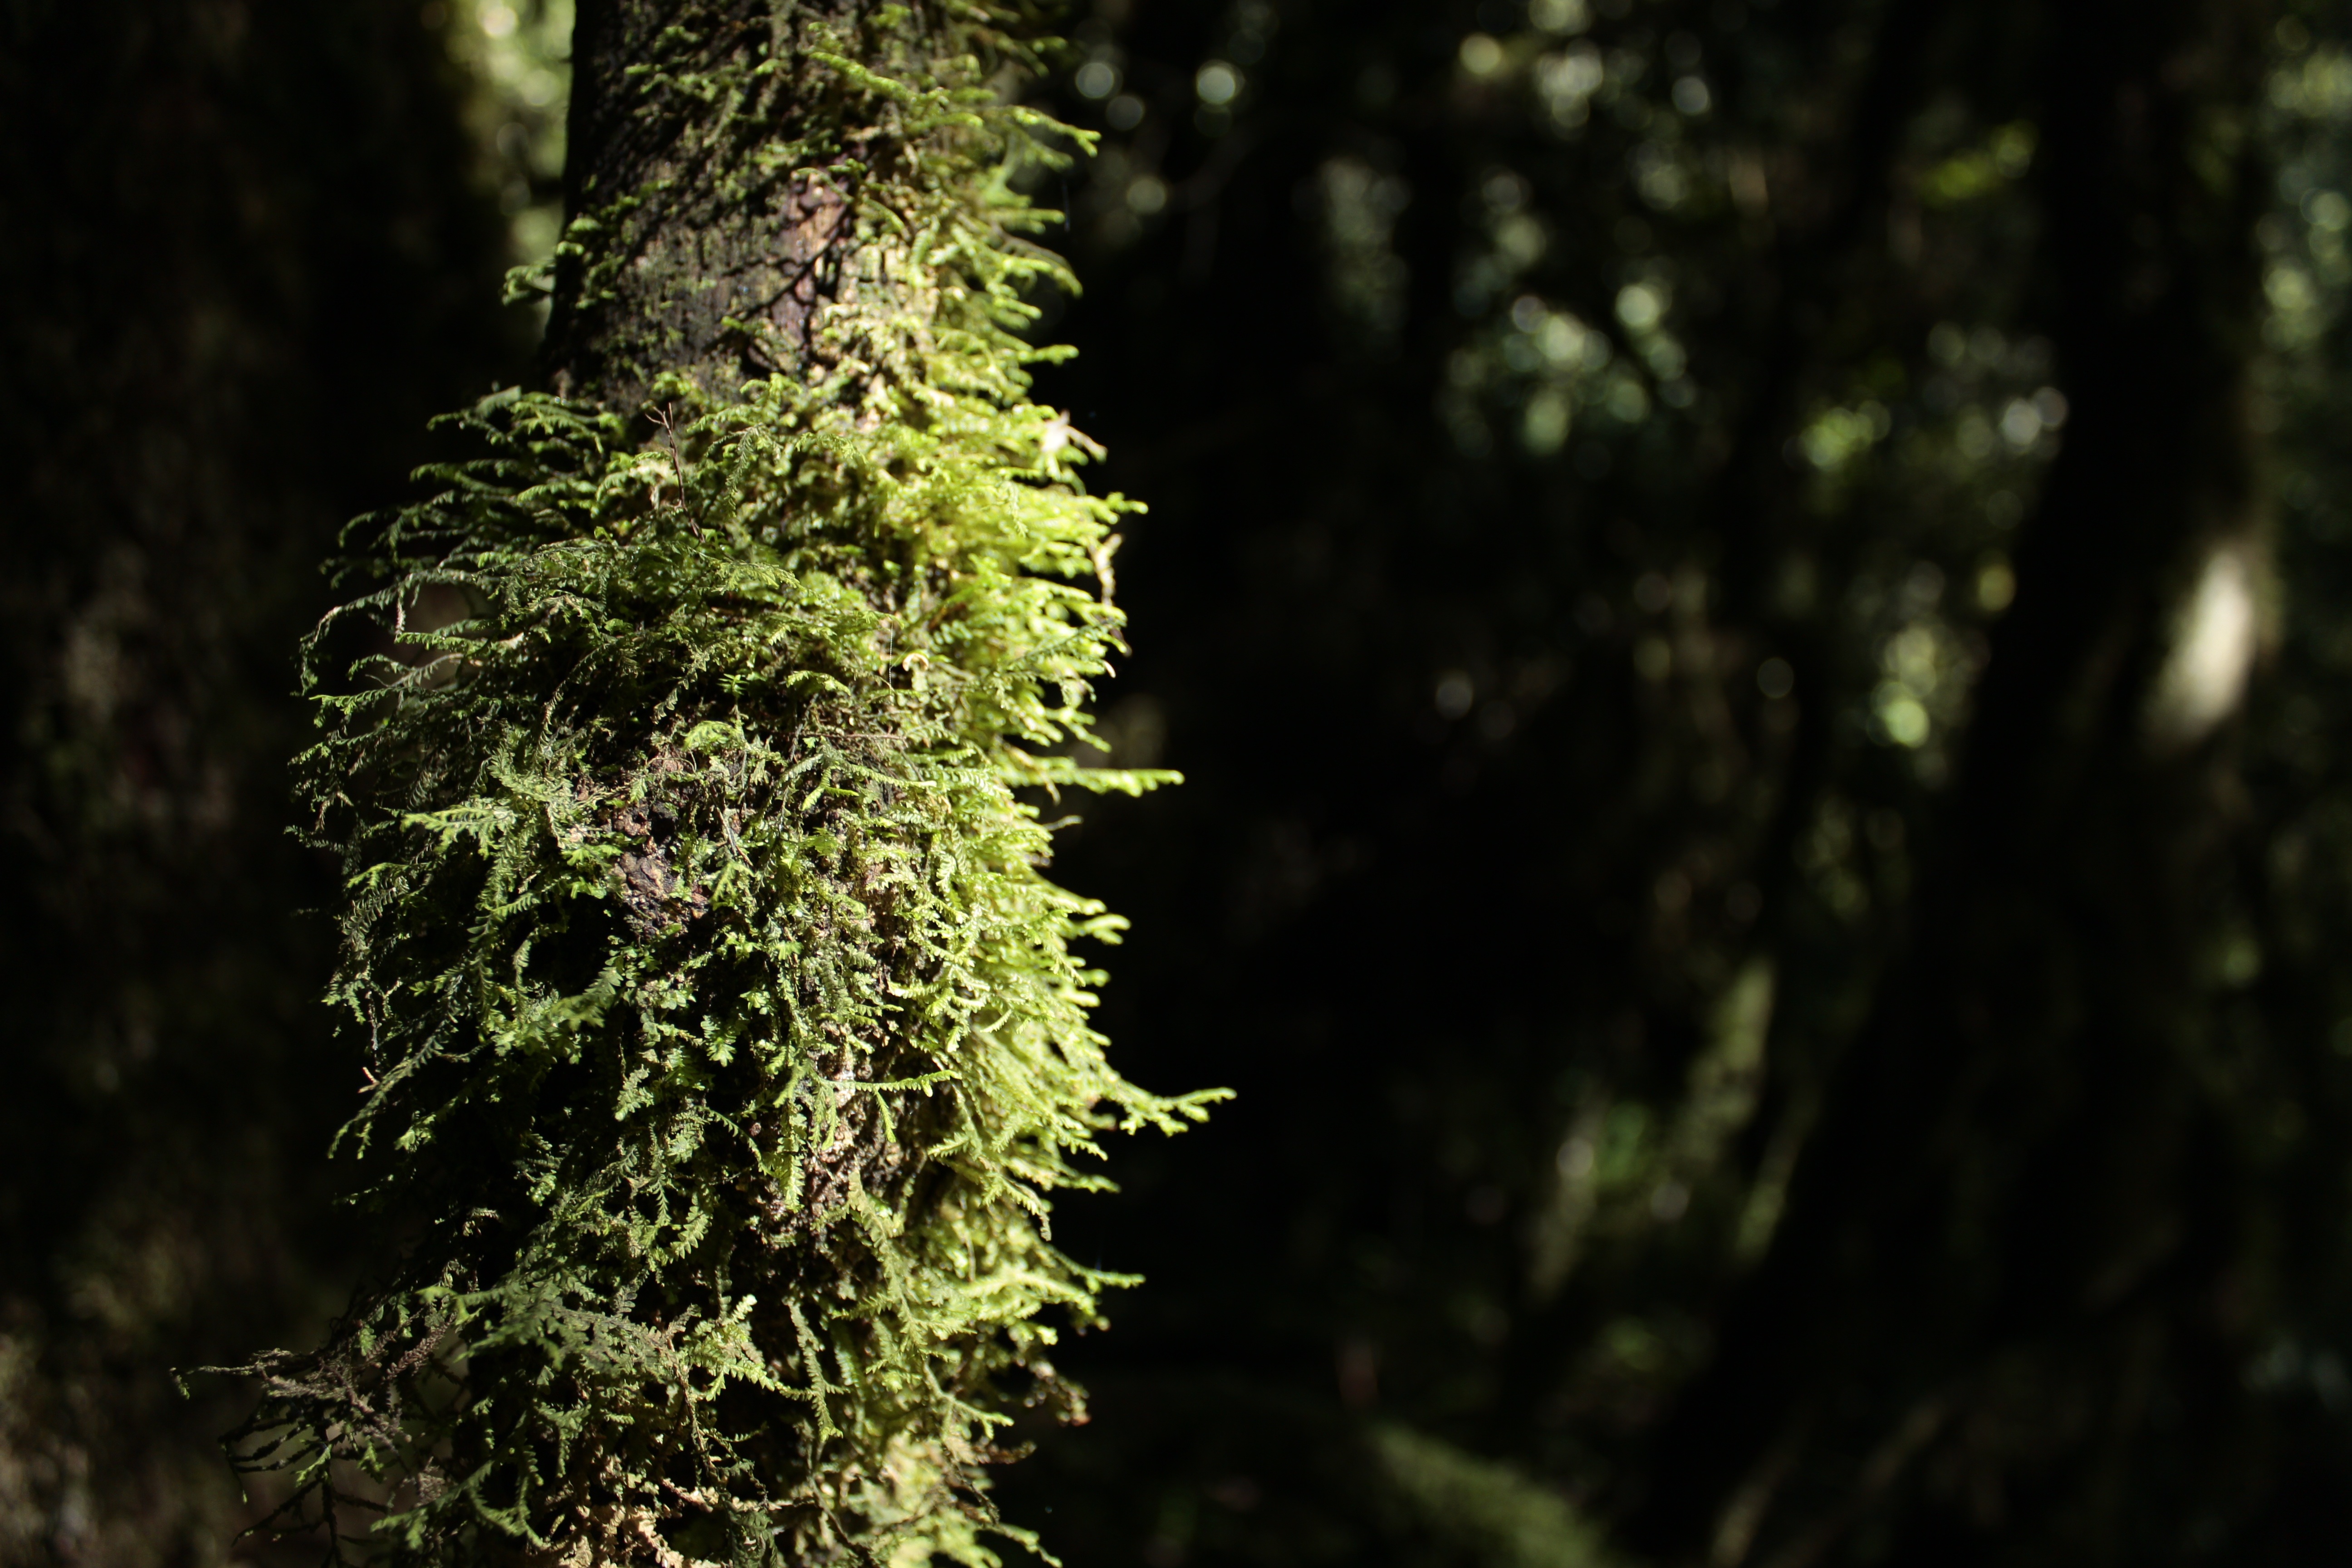
tree, nature, forest, branch, light, growth, plant, sunlight, leaf, flower, trunk, moss, green, jungle, natural, autumn, fresh, botany, flora, spruce, rainforest, deciduous, scene, woodland, habitat, old growth forest, natural environment, woody plant, temperate coniferous forest, land plant, non vascular land plant